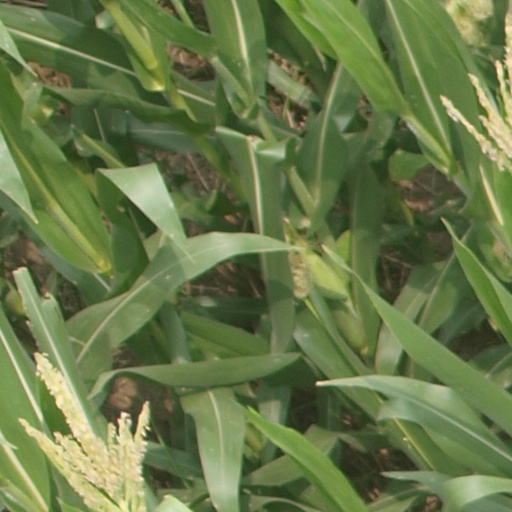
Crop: maize; corn